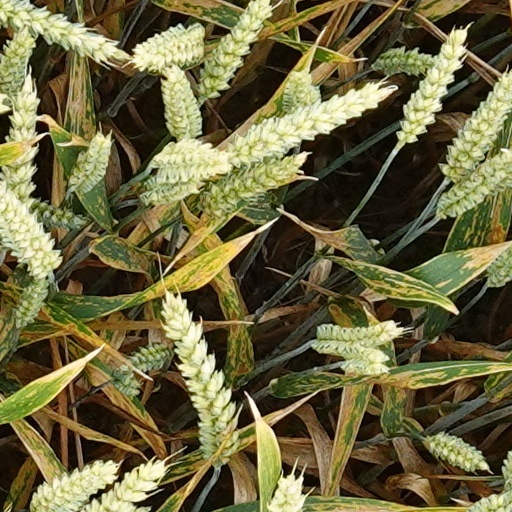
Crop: wheat